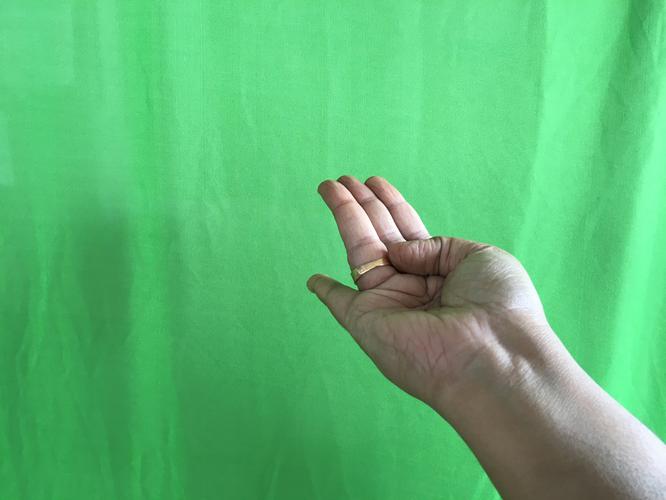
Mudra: Chaturam
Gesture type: single_hand